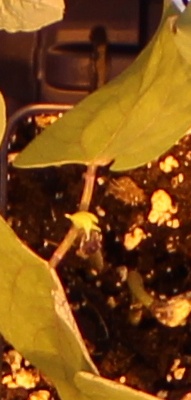
Label: Blackbean